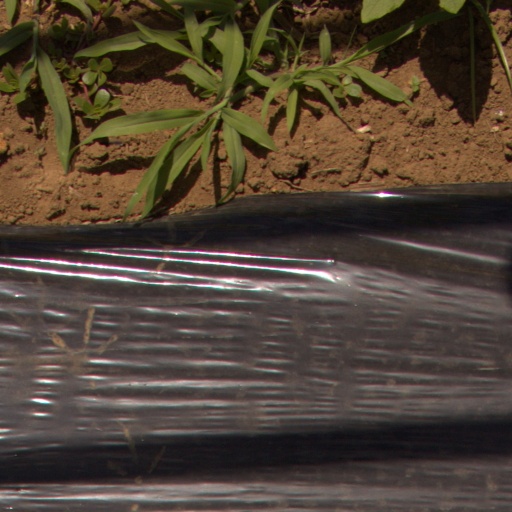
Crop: Jerusalem artichoke